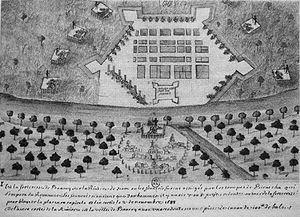
Le Siège de Bangkok est un évènement important de la révolution siamoise de 1688, durant laquelle les Français ont été expulsés du pays. Au moment du coup d'État de Phetracha contre le roi pro-occidental Narai, les troupes du royaume d'Ayutthaya ont assiégé la forteresse française de Bangkok pendant quatre mois. Elles comptaient environ 40 000 hommes équipés d'artillerie, contre une garnison de 200 soldats français. L'affrontement ne fut pas décisif. Les tensions entre les belligérants diminuèrent progressivement et un accord fut finalement négocié, autorisant les Français à quitter le pays.
1688 est une année bissextile commençant un jeudi.